Manuel A. Esteva

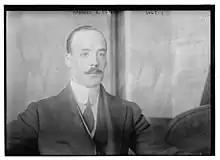
Esteva in 1914

Manuel A. Esteva Ruiz (1878 – December 16, 1936) was the Consul General of Mexico to the United States in 1914 during the Mexican Revolution.